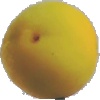
Label: Peach 2